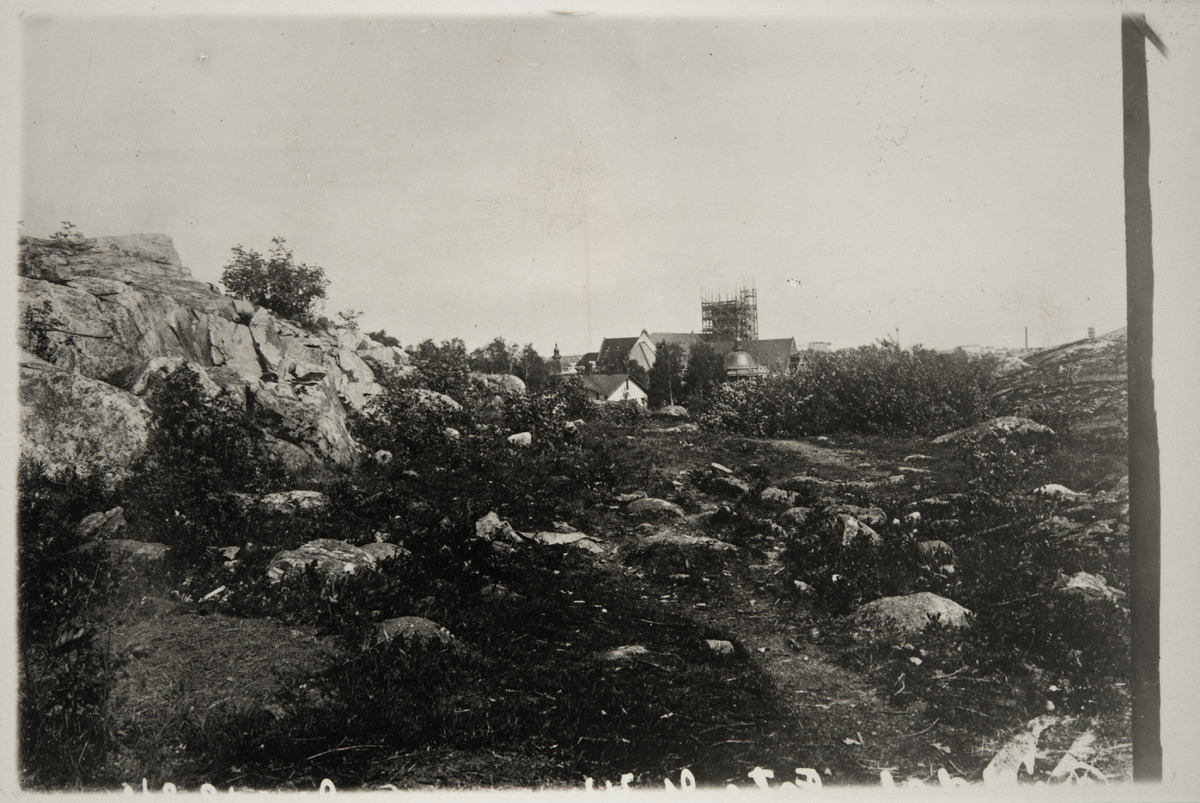
Kansallismuseota rakennetaan Läntisen Viertotien varrelle, kuvan etualalla nykyiset Aurorankadun ja Dagmarinkadun tienoot Etu-Töölössä
sisällön kuvaus: Kansallismuseota rakennetaan Läntisen Viertotien varrelle, kuvan etualalla nykyiset Aurorankadun ja Dagmarinkadun tienoot Etu-Töölössä. mustavalkoinen
Ajankohta: kuvausaika 1908
Paikka: Suomi, Uusimaa, Helsinki, Töölö Helsinki, Etu-Töölö Helsinki, Mannerheimintie 34
Aiheet: museorakennukset, rakennustoiminta, kaupunginosat, kalliot